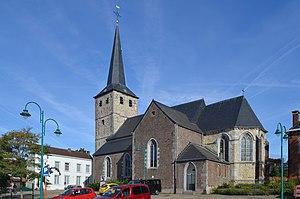
Mellet (Les Bons Villers-Belgique) - église des Saints-Martin-et-Mutien-Marie vue depuis la place et la rue Alphonse Helsen.
Mellet est un village du Hainaut, se trouvant au nord de la ville de Charleroi. Depuis 1977 il fait administrativement partie de la nouvelle commune des Bons Villers. Il est également surnommé par les habitants des entités avoisinantes le "village des carottes", symbole qui est repris pour les différentes activités qui ont lieu toute l'année dans la bourgade. Ce surnom vient de la culture des carottes qui y est très abondante.
Saint Mutien-Marie, né Louis-Joseph Wiaux à Mellet le 20 mars 1841 et décédé à Malonne le 30 janvier 1917, est un religieux enseignant belge frère des écoles chrétiennes et reconnu saint par l'Église catholique.
Cette page regroupe l'ensemble du patrimoine immobilier classé de la ville belge des Bons Villers.